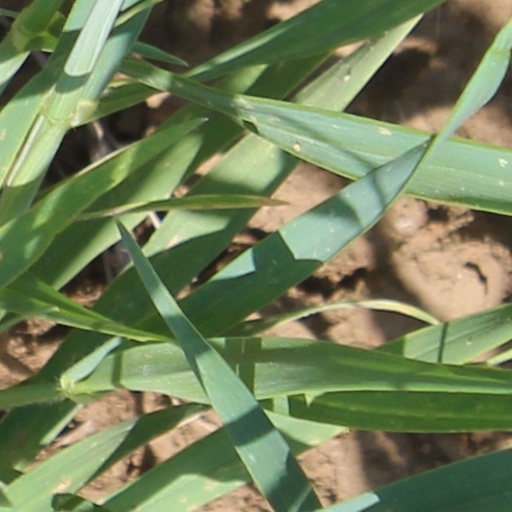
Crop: wheat